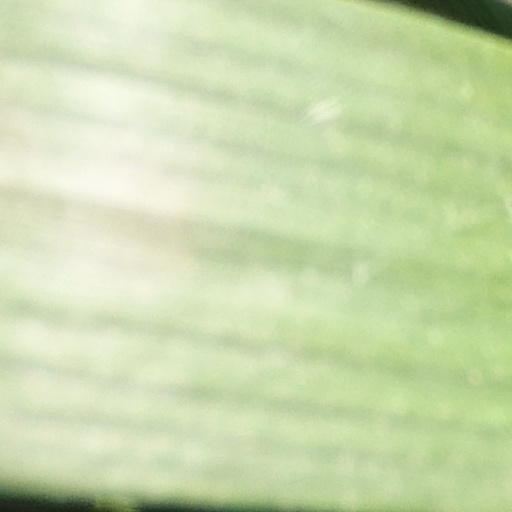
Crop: wheat